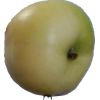
Label: Apple 6